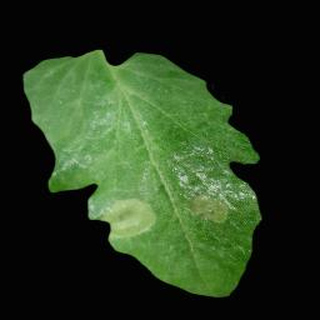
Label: tomato_late_blight